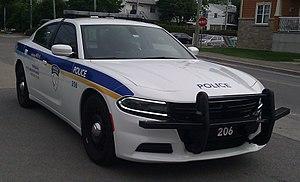
Un véhicule de police est un véhicule motorisé utilisé par les forces de police.